Isak Hien

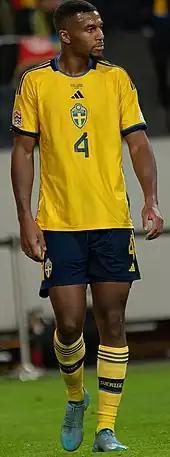
Hien playing for Sweden in 2022

Isak Malcolm Kwaku Hien (born 13 January 1999) is a Swedish professional footballer who plays as a centre-back or right-back for club Atalanta and the Sweden national team.